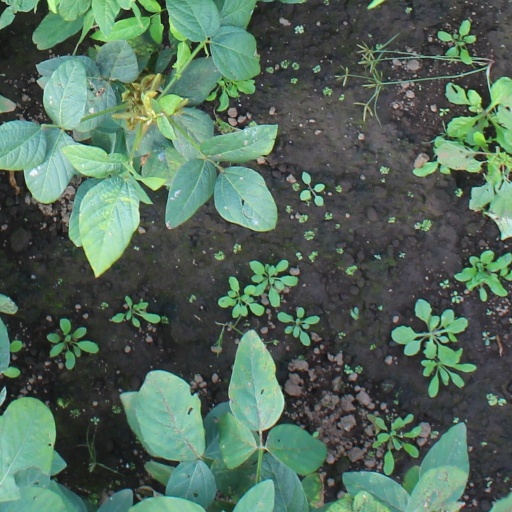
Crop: soybean